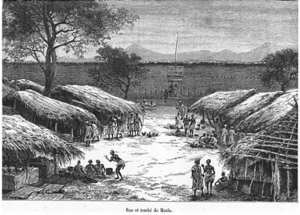
Adolphe Le Chaptois est un prêtre catholique français des Pères blancs qui fut vicaire apostolique du Tangyanika de 1891 à sa mort en 1917, dans ce qui est aujourd'hui la Tanzanie. Il a pris la responsabilité du vicariat à une époque de grand danger, lorsque les missions étaient des lieux précaires de protection contre les marchands d'esclaves musulmans. Lorsque la contrée est devenue un peu plus sûre, il a connu la croissance des missions et des écoles. Il est également l'auteur d'un livre d'ethnographie sur les populations locales qui remporta un prix de la Société de géographie.